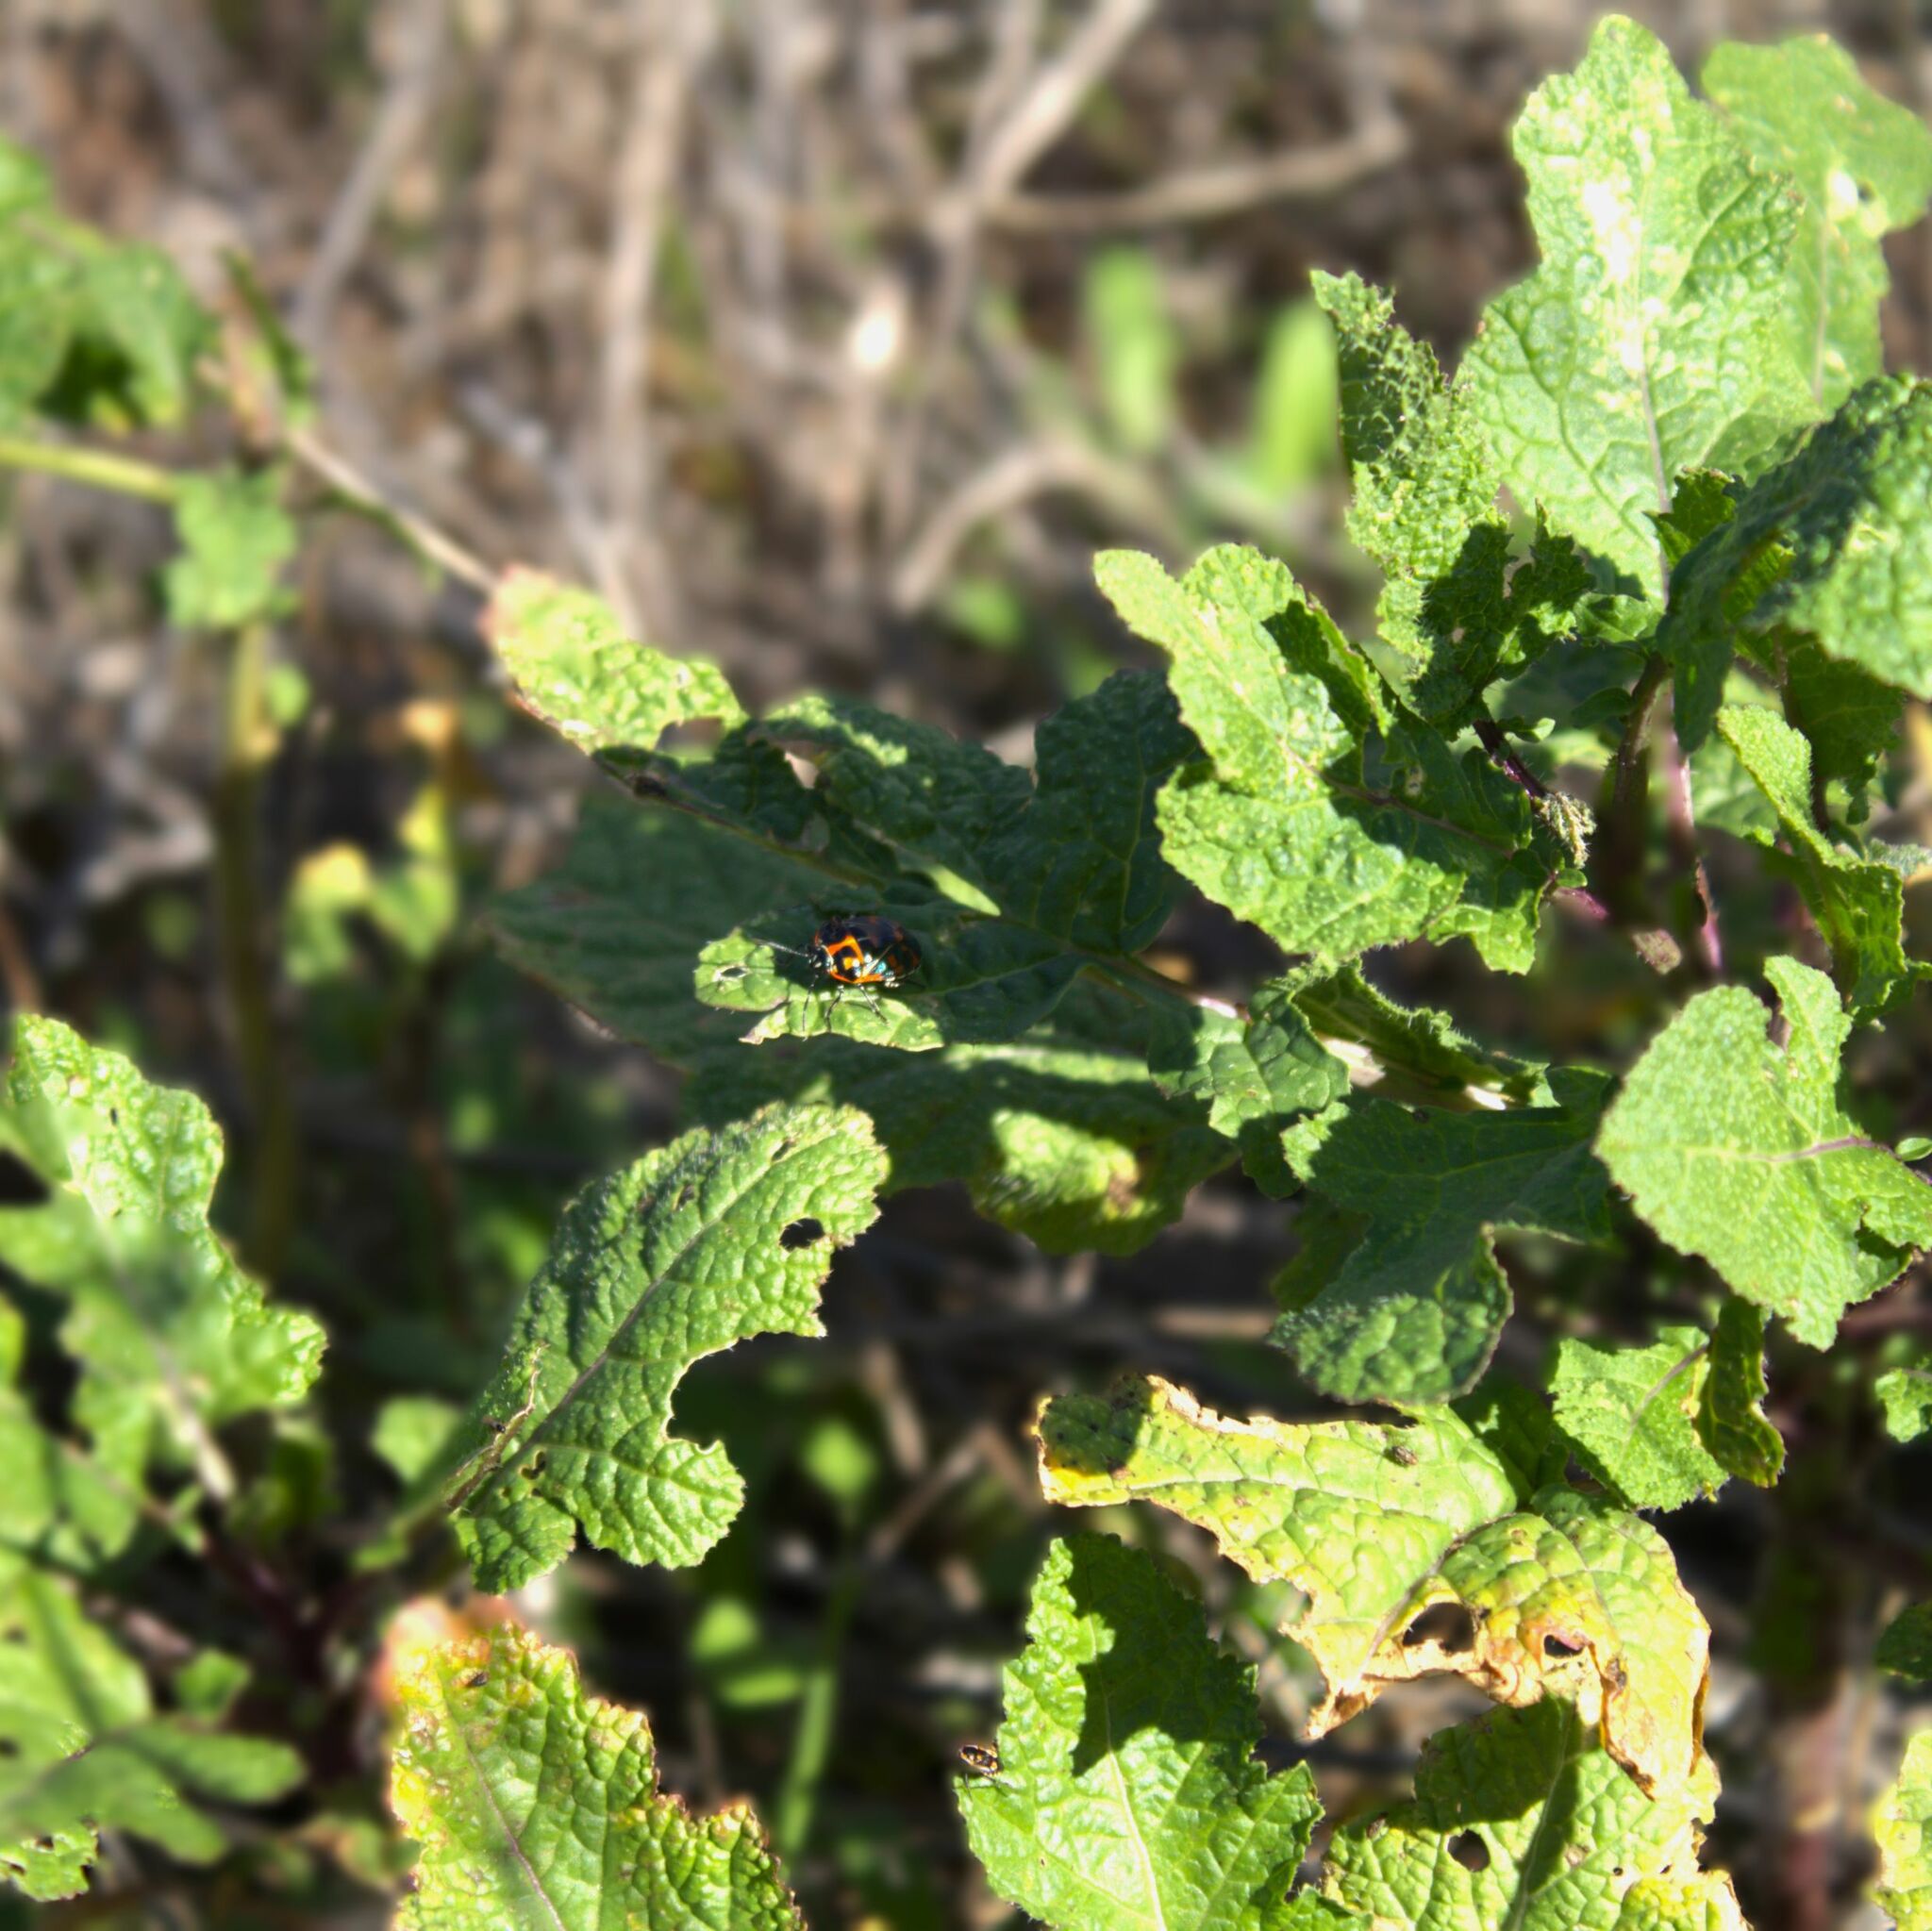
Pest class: stink_bug